Frankenbok

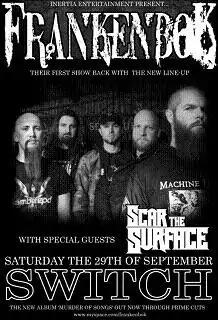
Flyer for one-off show, 29 November 2007

Persistent touring, Lang's departure and their amicable split with their label Roadrunner in 2005 led to new recorded material being long overdue, despite the fact the band had been playing songs such as "Worship Before the Dead" and other rough versions of songs as far back as 2004.